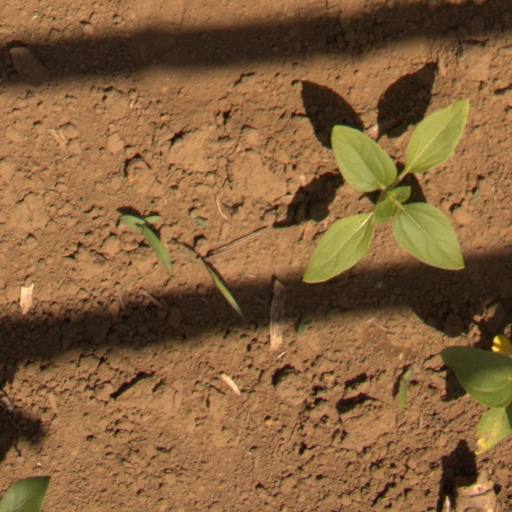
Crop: Jerusalem artichoke